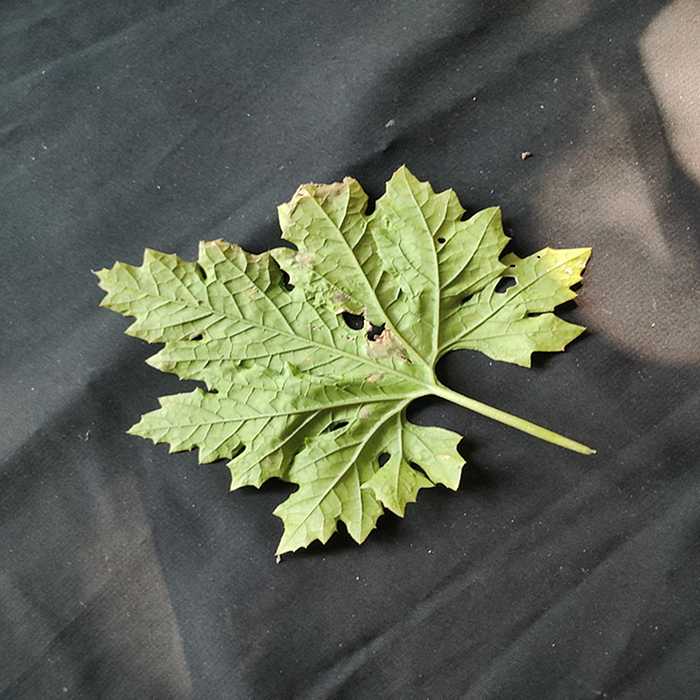
Plant: Bitter Gourd
Label: Downey mildew